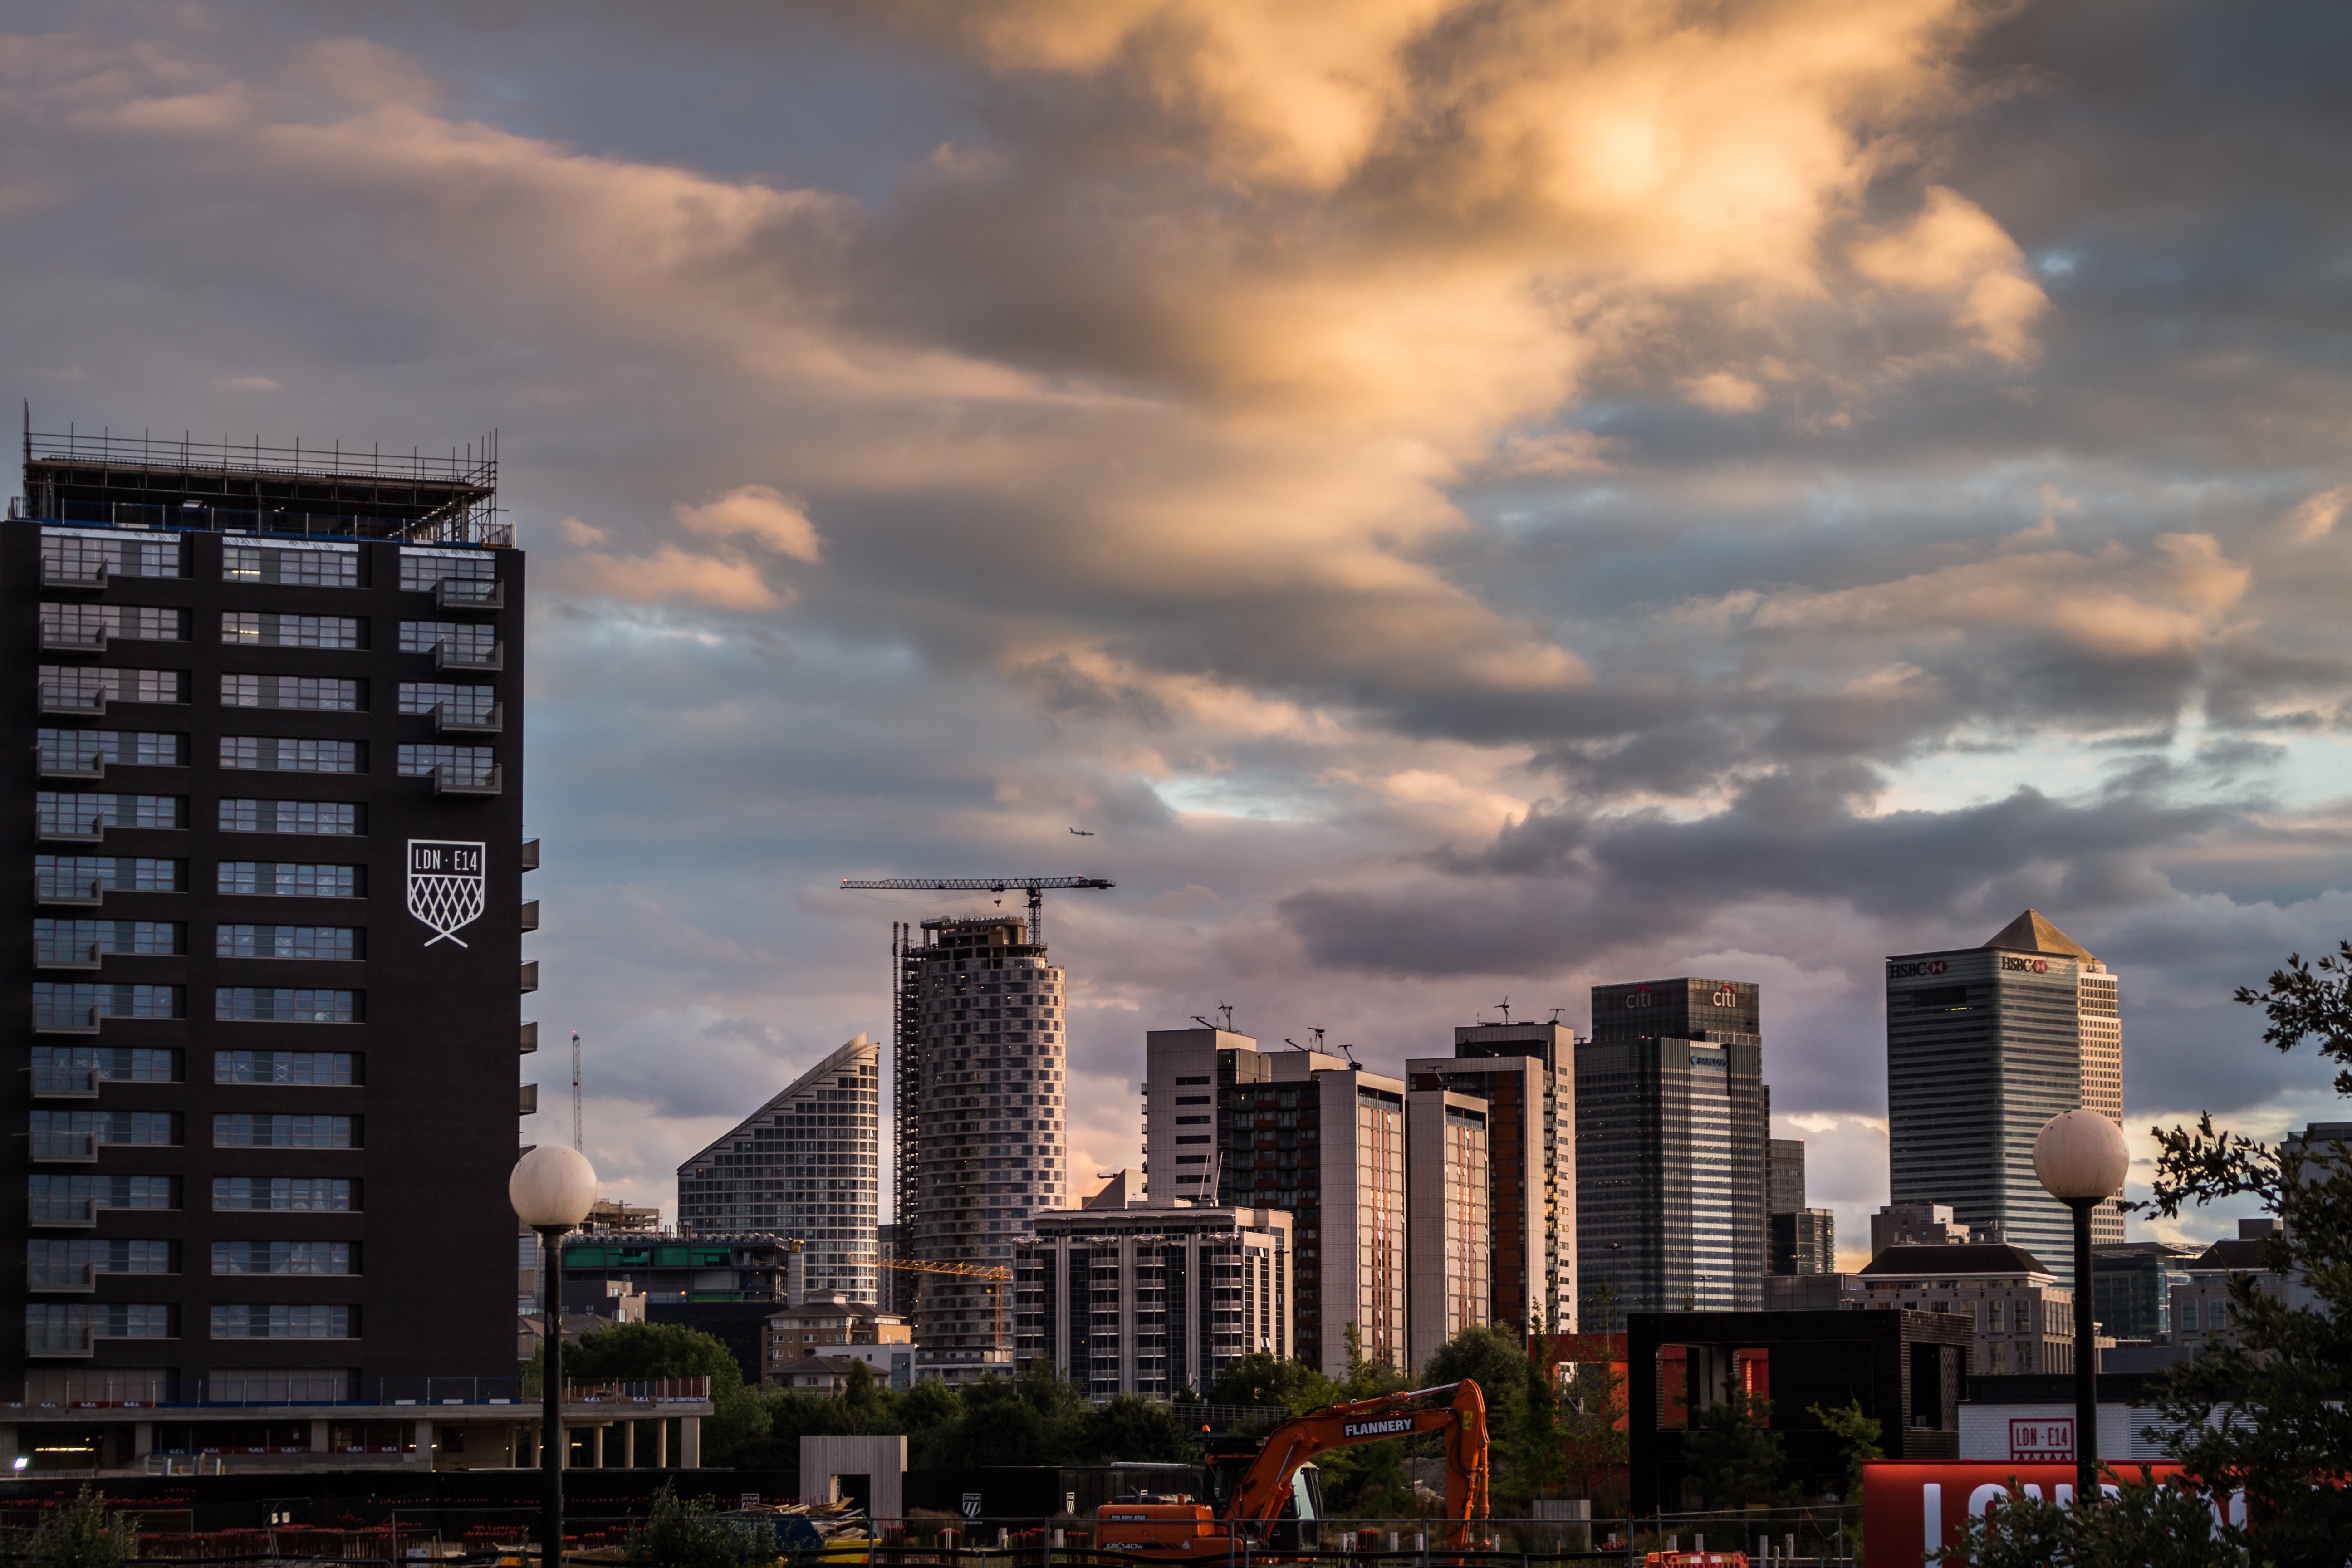
horizon, cloud, sky, sunset, skyline, morning, city, skyscraper, cityscape, downtown, dusk, evening, tower block, metropolis, urban area, residential area, human settlement, metropolitan area